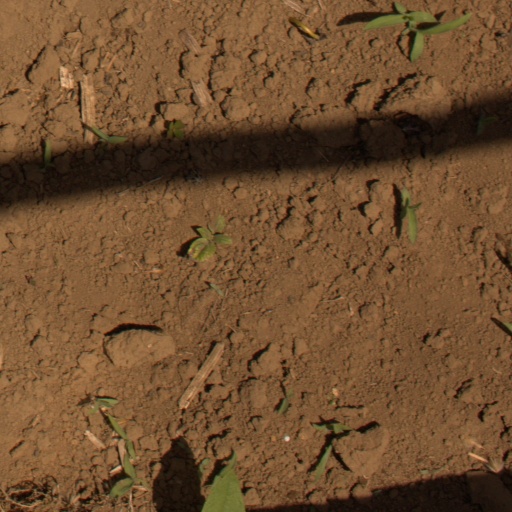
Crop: Jerusalem artichoke